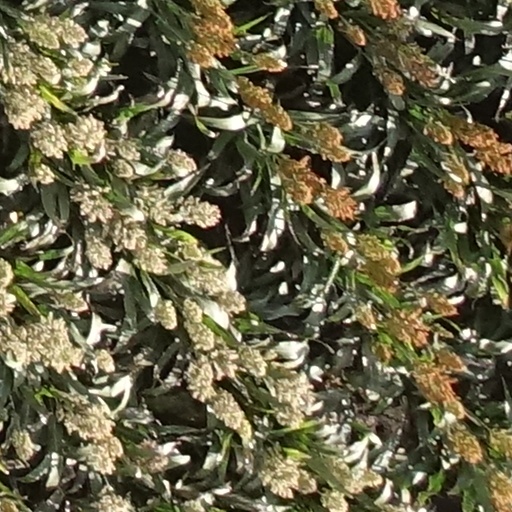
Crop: sorghum